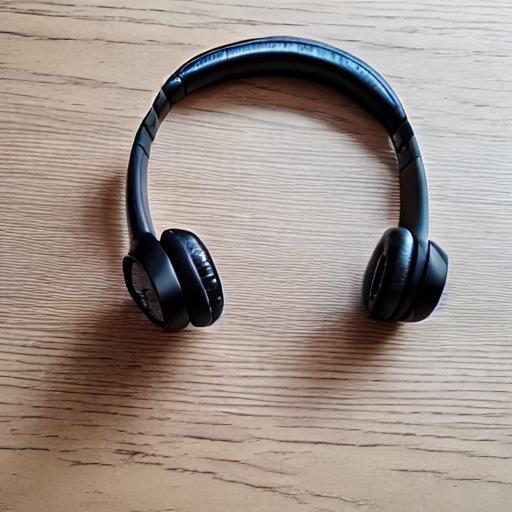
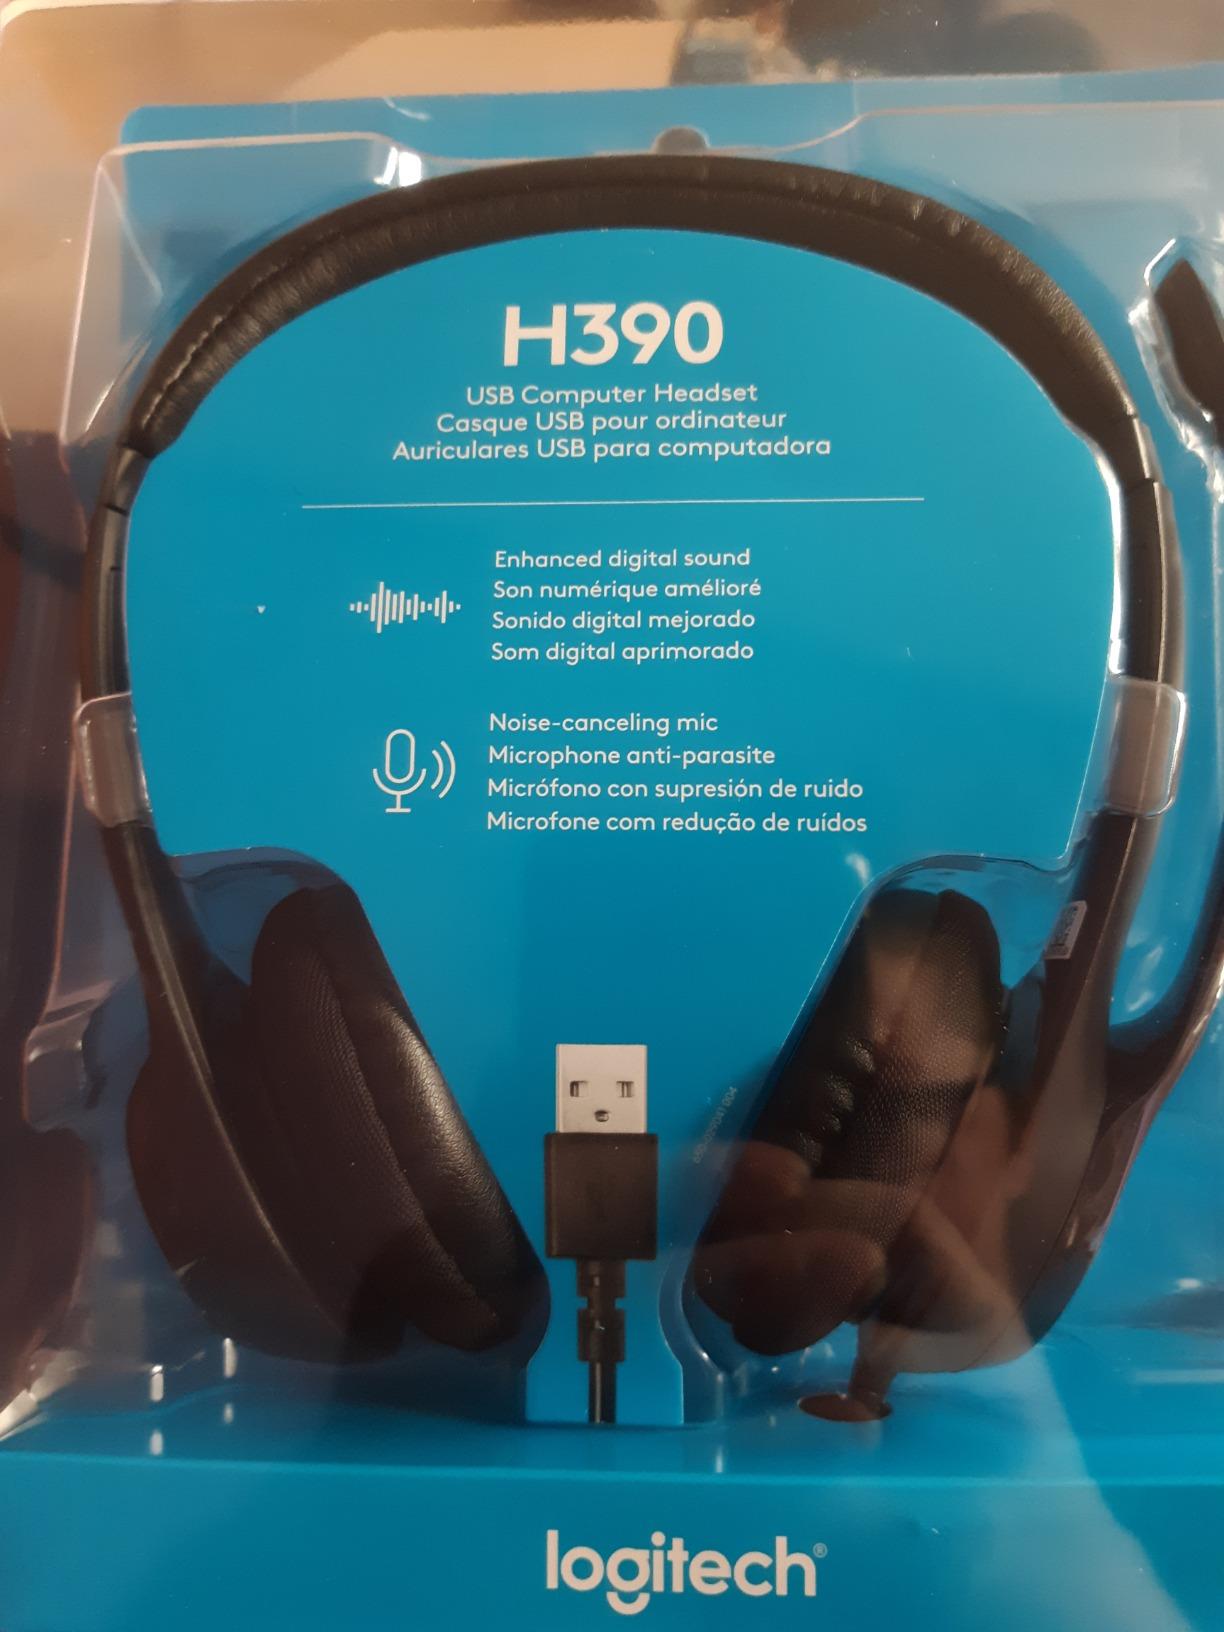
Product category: headphones
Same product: no